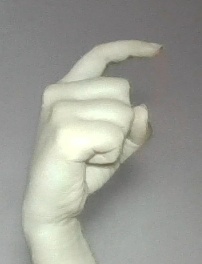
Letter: ra